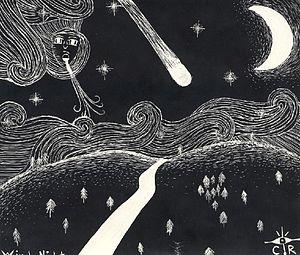
La carte à gratter est un support pour des travaux de dessin pouvant s'apparenter à la gravure. Le terme « carte à gratter » désigne à la fois le support, la technique, et l'œuvre réalisée par cette technique.